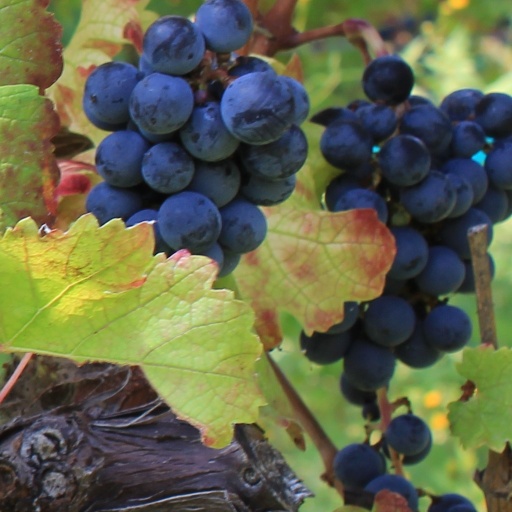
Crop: grape